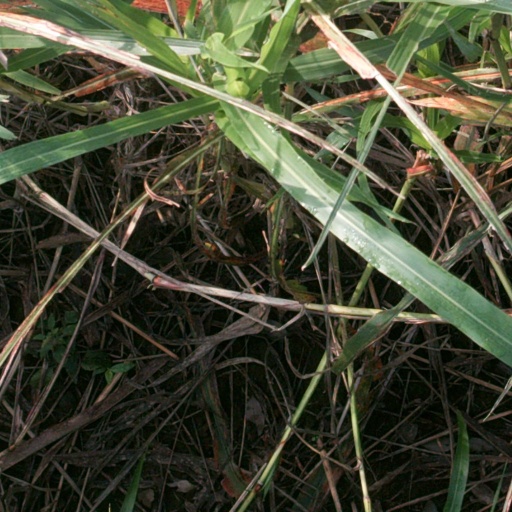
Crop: sorghum